List of birds of Manitoba

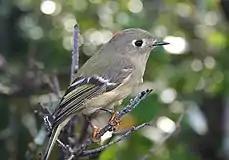
Ruby-crowned kinglet

Chickadees and titmice are mainly small stocky woodland species with short stout bills. Some have crests. They are adaptable birds, with a mixed diet including seeds and insects.